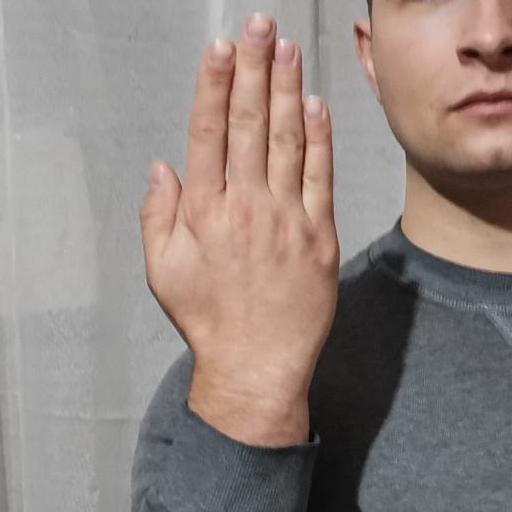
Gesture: stop_inverted